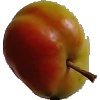
Label: Apple Red Yellow 2